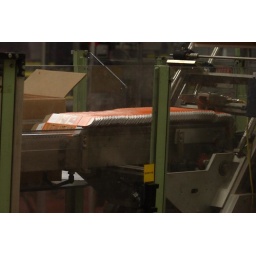
Boxes loaded into the boxing machine - waiting to be put around bottles of Tabasco